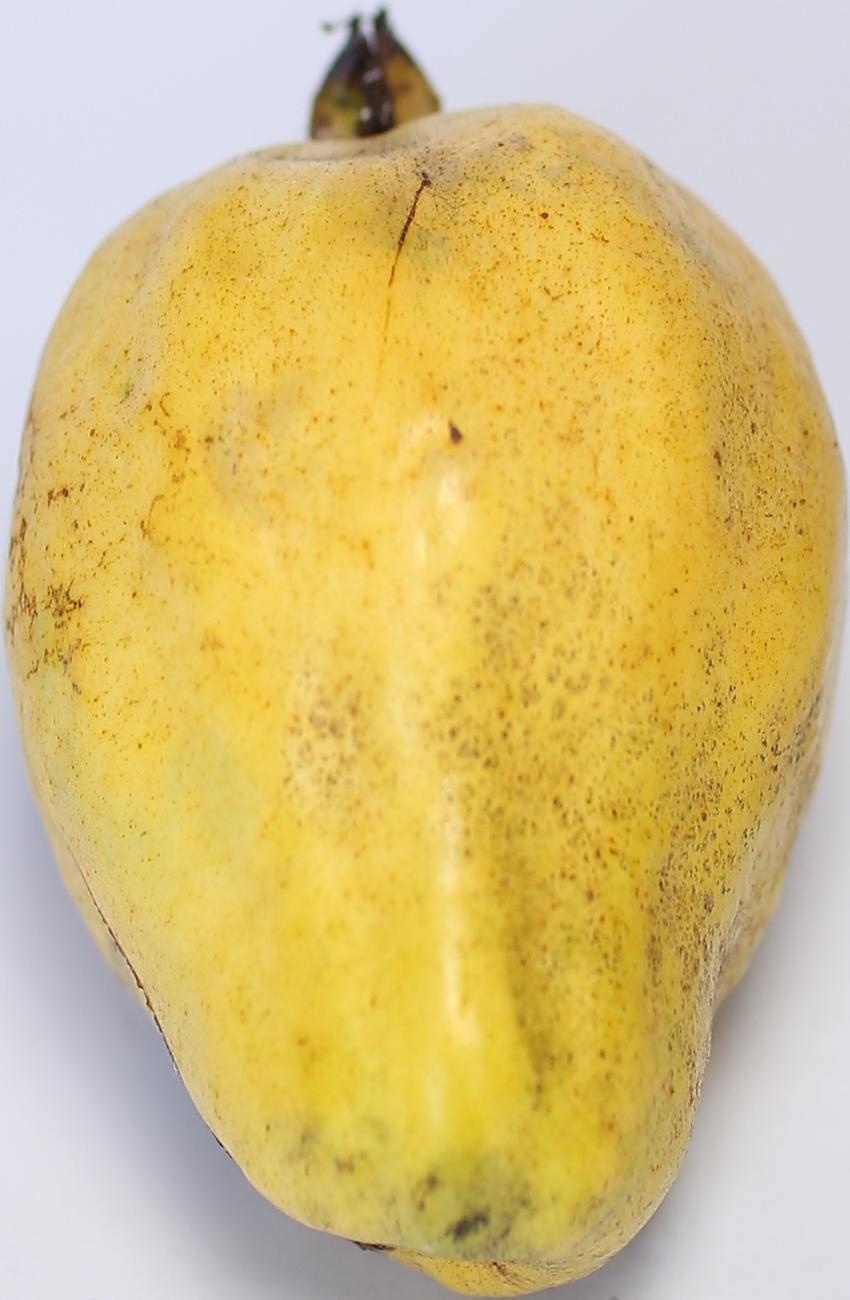
Maturity: ripe
Variety: thadhrami